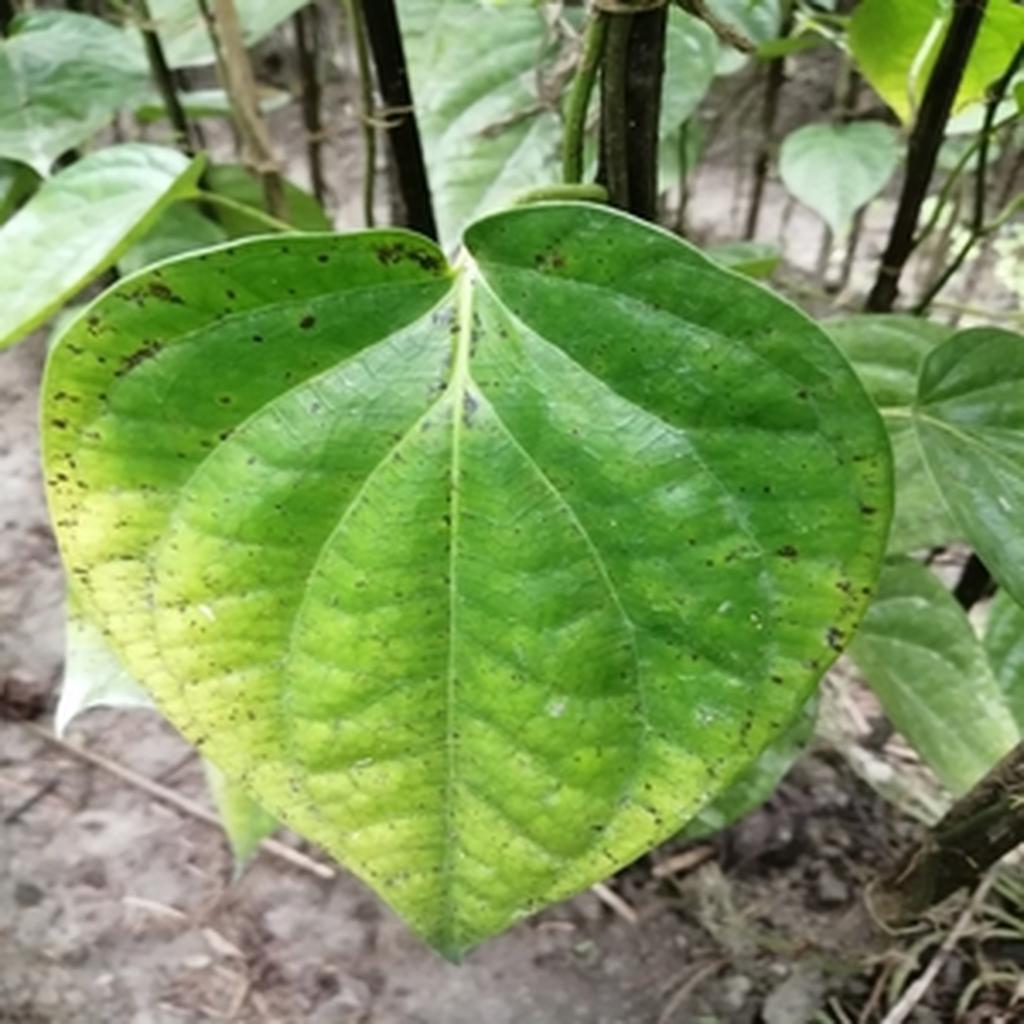
Label: Leaf_Spot